Robert Barrett Browning

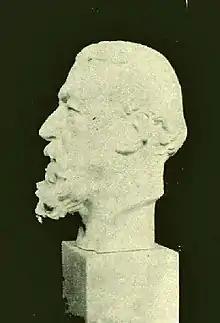
1906 bust of Robert Browning by Pen Browning

As a painter, Browning was proficient, but his penchant for painting voluptuous female nudes did not encourage sales in Victorian England. Despite this, he achieved reasonable success, partly because of his father's continual efforts to promote his work. He exhibited at the Royal Academy, the Grosvenor Gallery, the Paris Salon and the Brussels Salon. "The Times" wrote that his works "showed considerable ability and force. Some of them are still well remembered…including busts of his father."